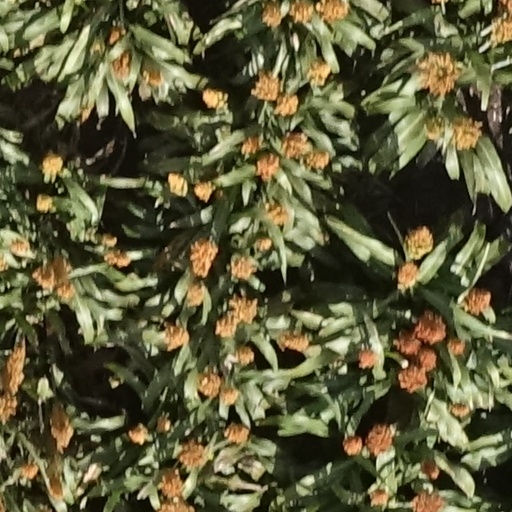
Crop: sorghum